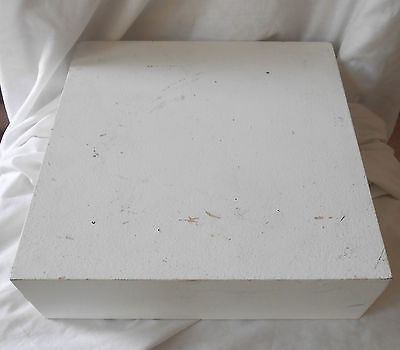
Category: table